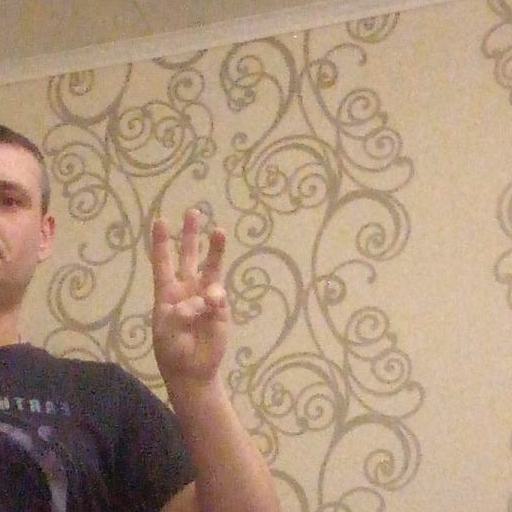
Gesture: three